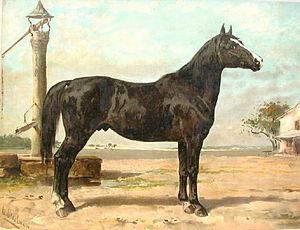
Nonius Senior est un étalon français, fondateur de la race des Nonius à laquelle il a légué son nom. Né dans le Calvados, il est d'origine anglo-normande, vraisemblablement fils d'Orion, un étalon demi-sang anglais, et d'une jument normande. Amené au haras de Rosières-aux-Salines dans le cadre d'une expérience, il est capturé par l'armée autrichienne, qui l'emmène au haras de Mezőhegyes vers 1815 ou 1816, à la suite de la défaite des armées napoléoniennes.
Le Nonius est une race de chevaux de carrossiers et de selle de Hongrie, née au haras de Mezőhegyes. Il tient son nom de son père fondateur, Nonius Senior, un étalon normand. Originellement élevée pour servir d'animal de trait léger et de cheval utilitaire pour l'armée austro-hongroise, la race reçoit de nombreux prix d'excellence lors d'expositions, au XIXᵉ siècle. La motorisation la cantonne à l'usage agricole au XXᵉ siècle et ses effectifs s'effondrent durant l'époque communiste. Désormais, le Nonius est surtout élevé en préservation, il est reconnu depuis 1999 par l'UNESCO comme un patrimoine à préserver.